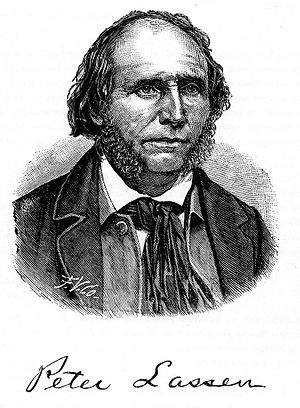
Peter Lassen
Peter Lassen var en dansk-amerikansk pionér. Han udrejste i 1830 og emigrerede 10 år senere til Californien, hvor bl.a. Lassen County, Lassen Volcanic National Park, Lassen National Forest og vulkanen Lassen Peak er opkaldt efter ham.